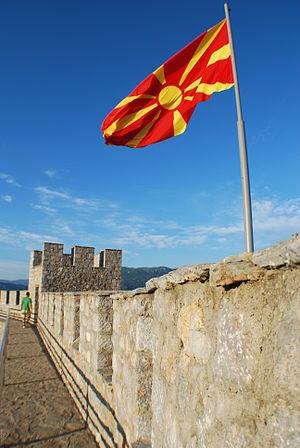
Le drapeau de la Macédoine du Nord est composé d'un soleil jaune à huit rayons sur un ciel rouge. Il a été adopté en 1995.